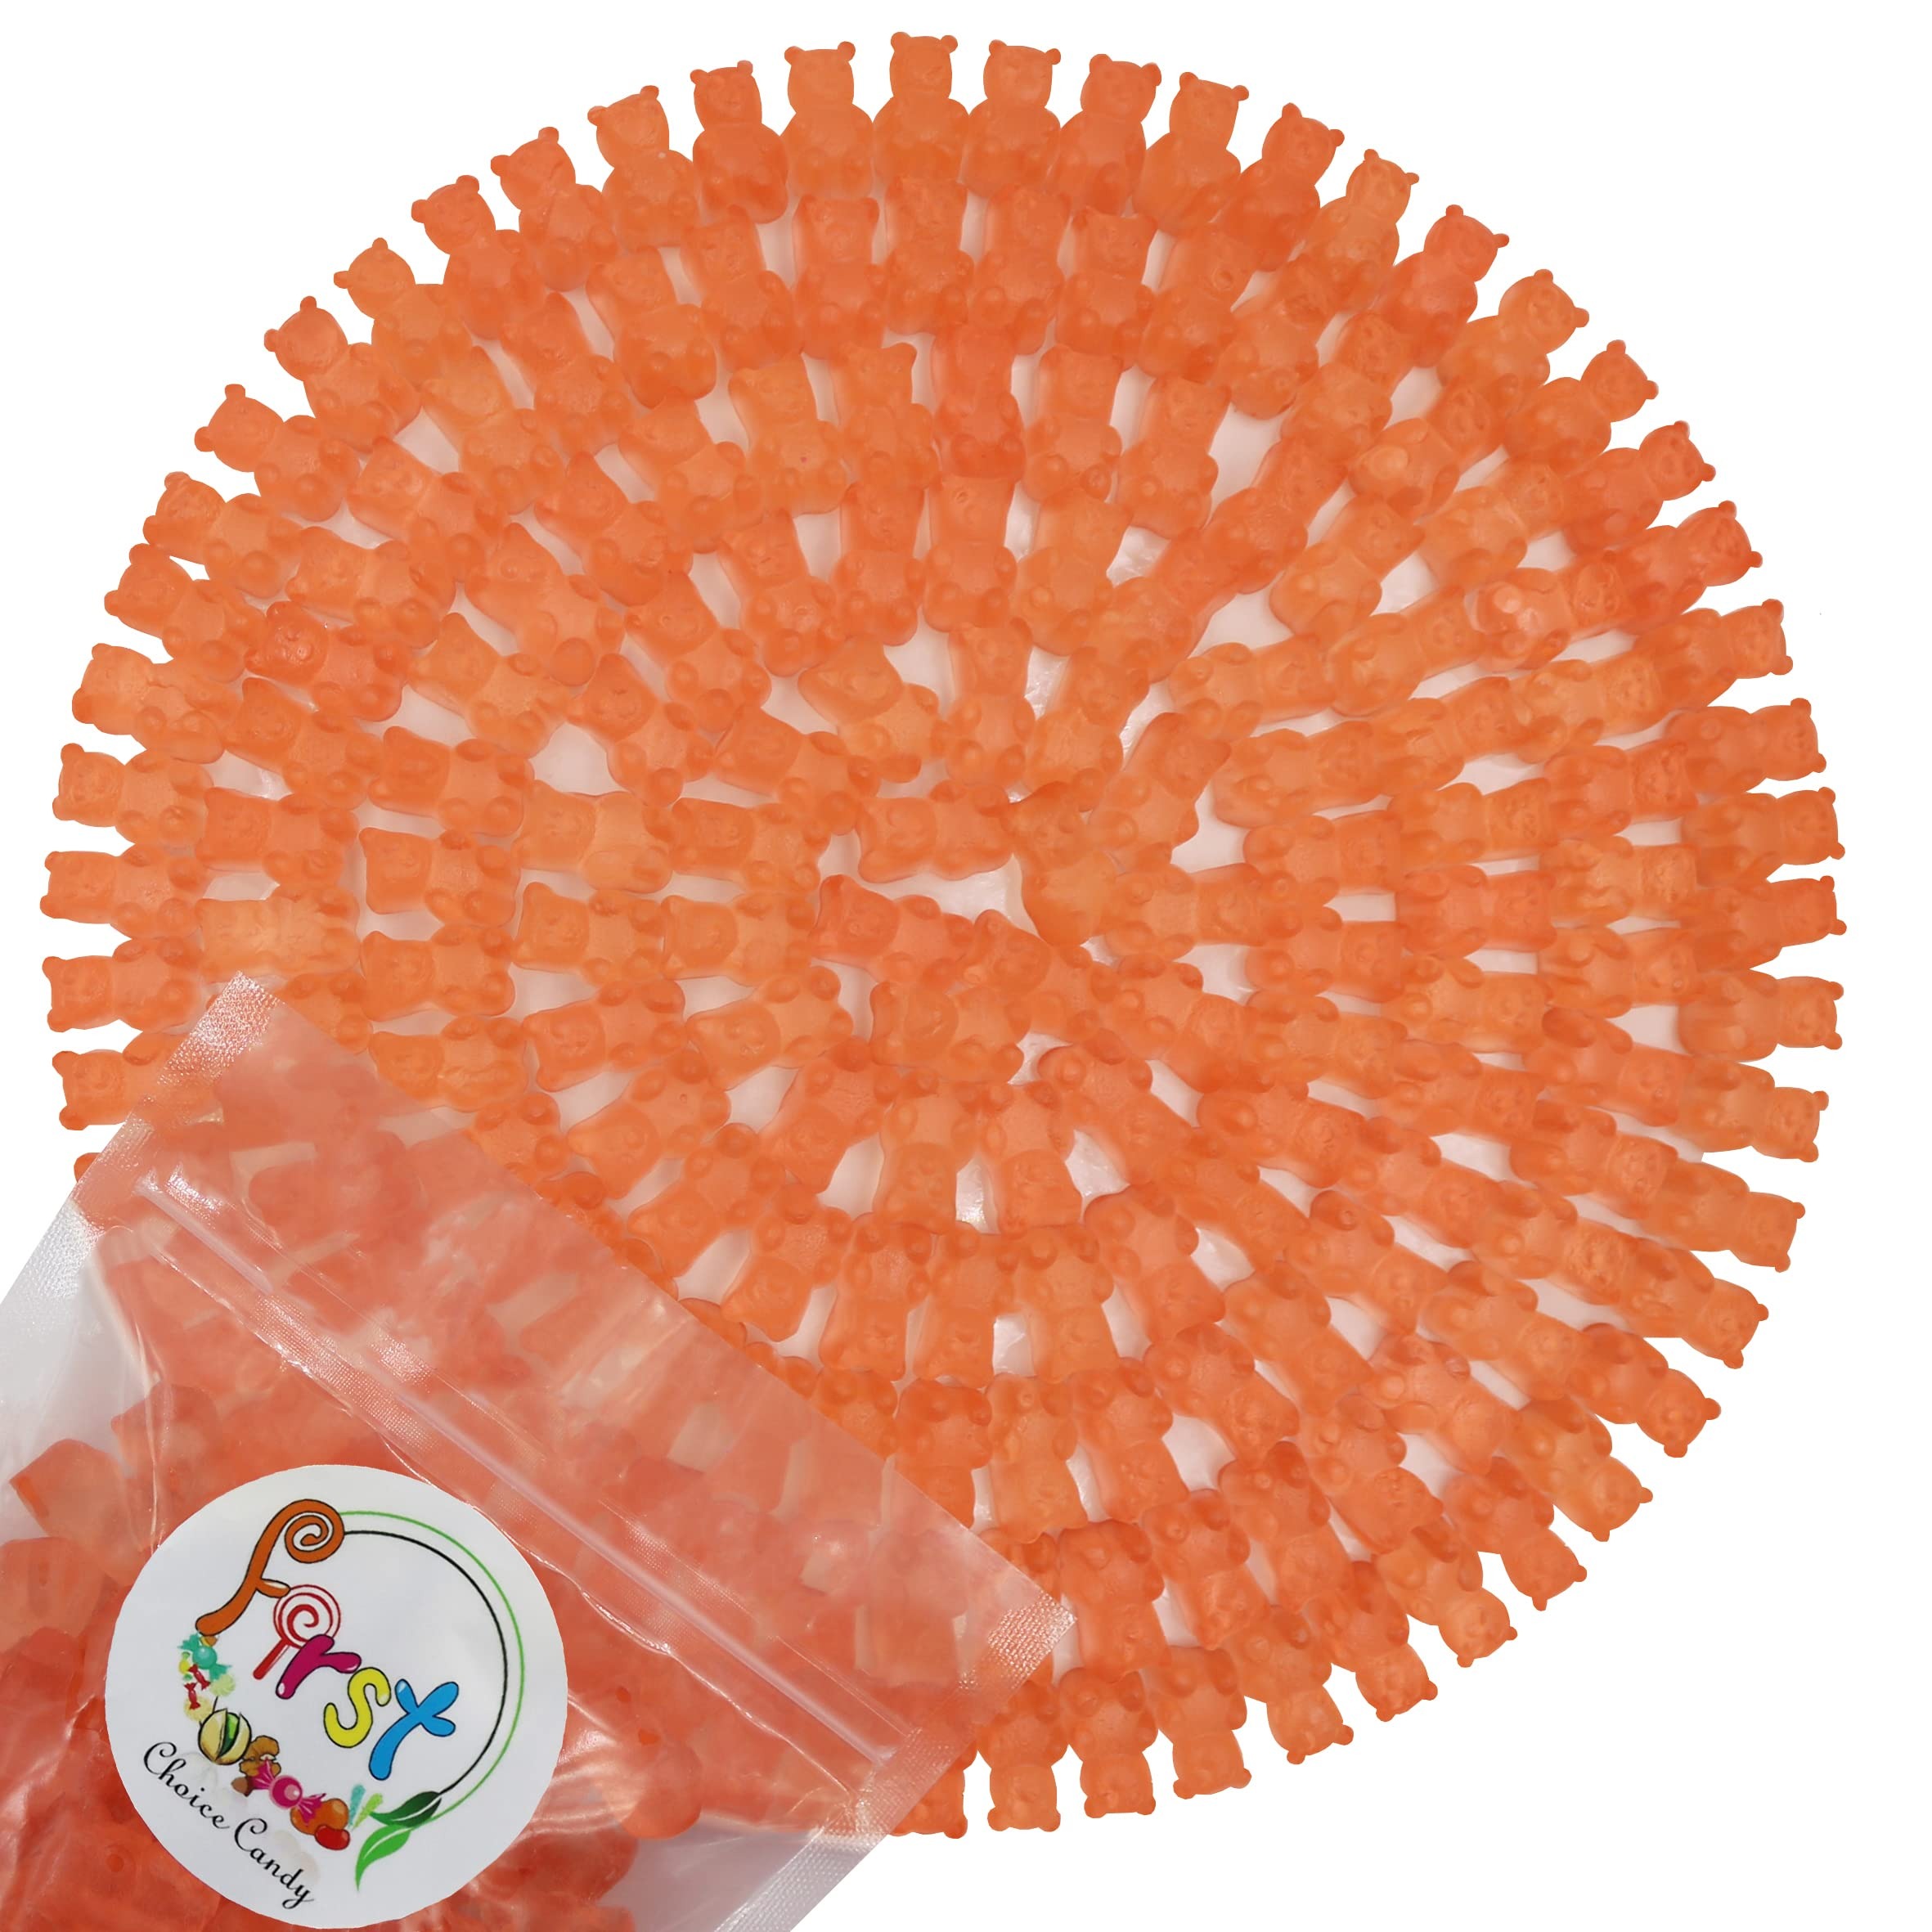
Item Name: FirstChoiceCandy Gummy Bears (Pink Grapefruit, 2 Pound (Pack of 1))
Bullet Point 1: Flavors: Gummy bears are available in a wide range of flavors, such as cherry, strawberry, orange, lemon, green apple, blue raspberry, and more. Some brands even offer unique and exotic flavors.
Bullet Point 2: Colors: Gummy bears come in an assortment of vibrant colors, often corresponding to their respective flavors. The colors are achieved through the use of food coloring.
Bullet Point 3: Texture: The texture of gummy bears is chewy and elastic due to the gelatin content. This gives them a satisfying mouthfeel that many people enjoy.
Bullet Point 4: Popularity: Gummy bears have been a beloved treat for many years and are enjoyed by people of all ages. They are often associated with childhood nostalgia.
Bullet Point 5: Snacking: The most common and straightforward use of gummy bears is as a snack. Many people enjoy them as a sweet treat, whether at home, at work, or on the go.
Bullet Point 6: Gifts and Party Favors: Gummy bears are often included in gift baskets, party favor bags, or candy buffets at events. Their colorful and playful appearance makes them a popular choice for such occasions.
Product Description: Fruity flavors, a soft bite, and adorable teddy bear details make these gummies a must for any candy shop, convenience store, or candy occasion.
Value: 32.0
Unit: Ounce

Price: 12.99